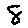
Label: 8